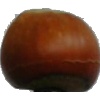
Label: nut_forest